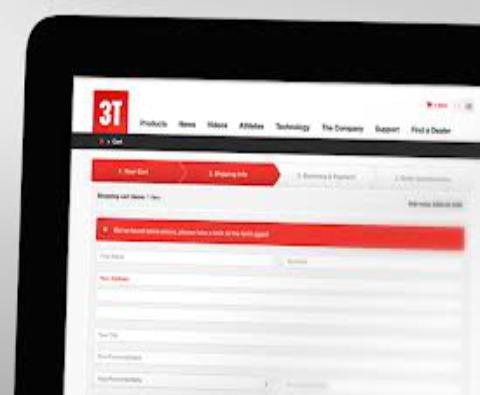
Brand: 3t cycling
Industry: Sports